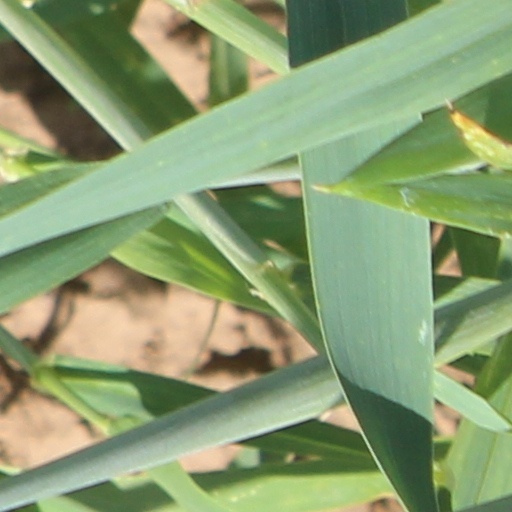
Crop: wheat